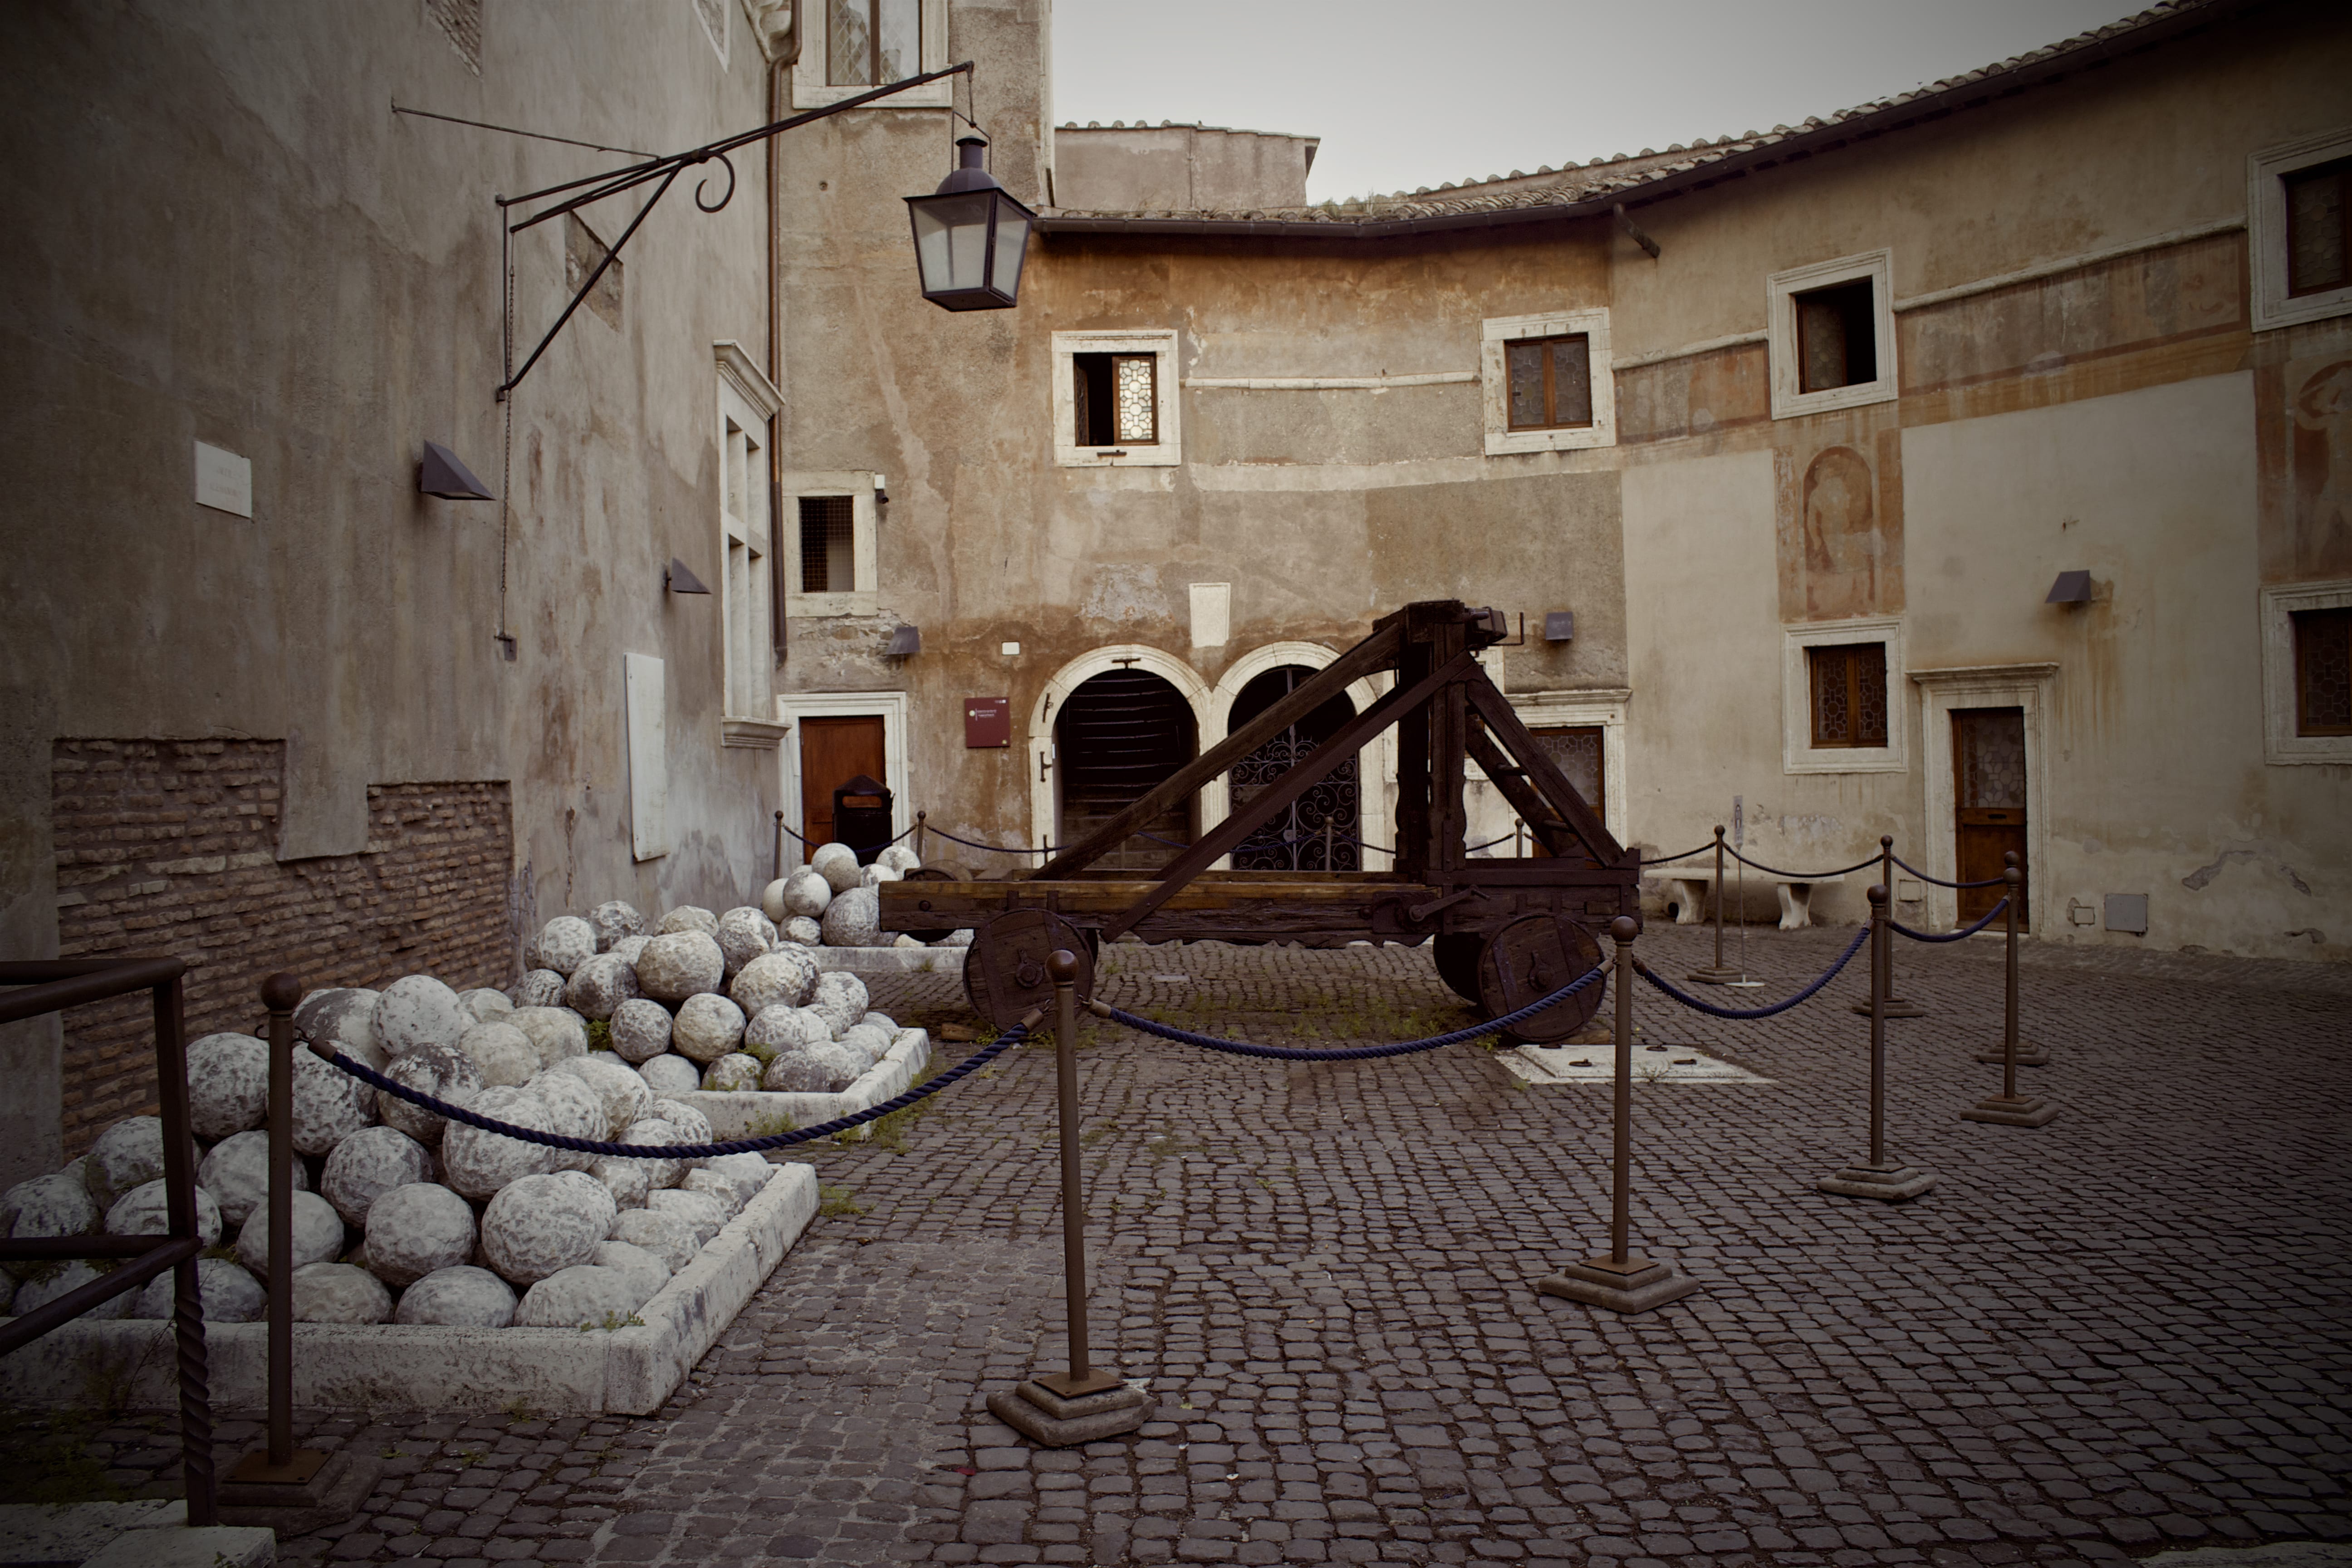
room, building, architecture, stock photography, house, interior design, furniture, black and white, courtyard, still life photography